Wiener-Dog (film)

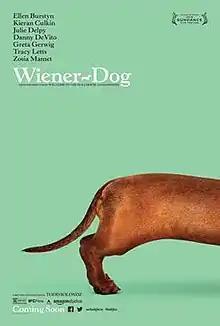
Theatrical release poster

Wiener-Dog is a 2016 American anthology comedy film directed and written by Todd Solondz. Starring an ensemble cast led by Ellen Burstyn, Kieran Culkin, Julie Delpy, Danny DeVito, Greta Gerwig, Tracy Letts, and Zosia Mamet, the film serves as a spin-off from Solondz's 1995 film "Welcome to the Dollhouse", which also features the character of Dawn Wiener. The film is also inspired by the 1966 French drama "Au hasard Balthazar", directed by Robert Bresson.